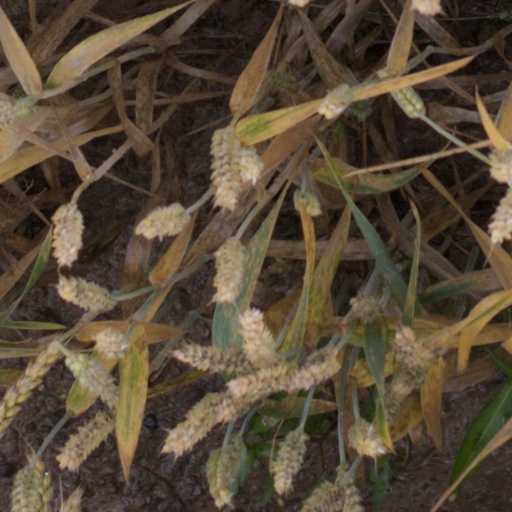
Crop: wheat